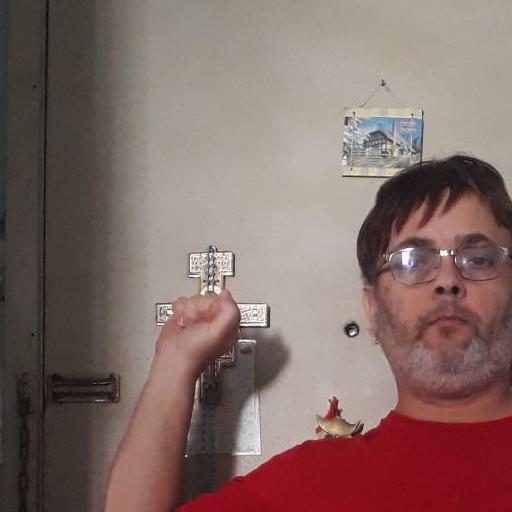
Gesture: fist